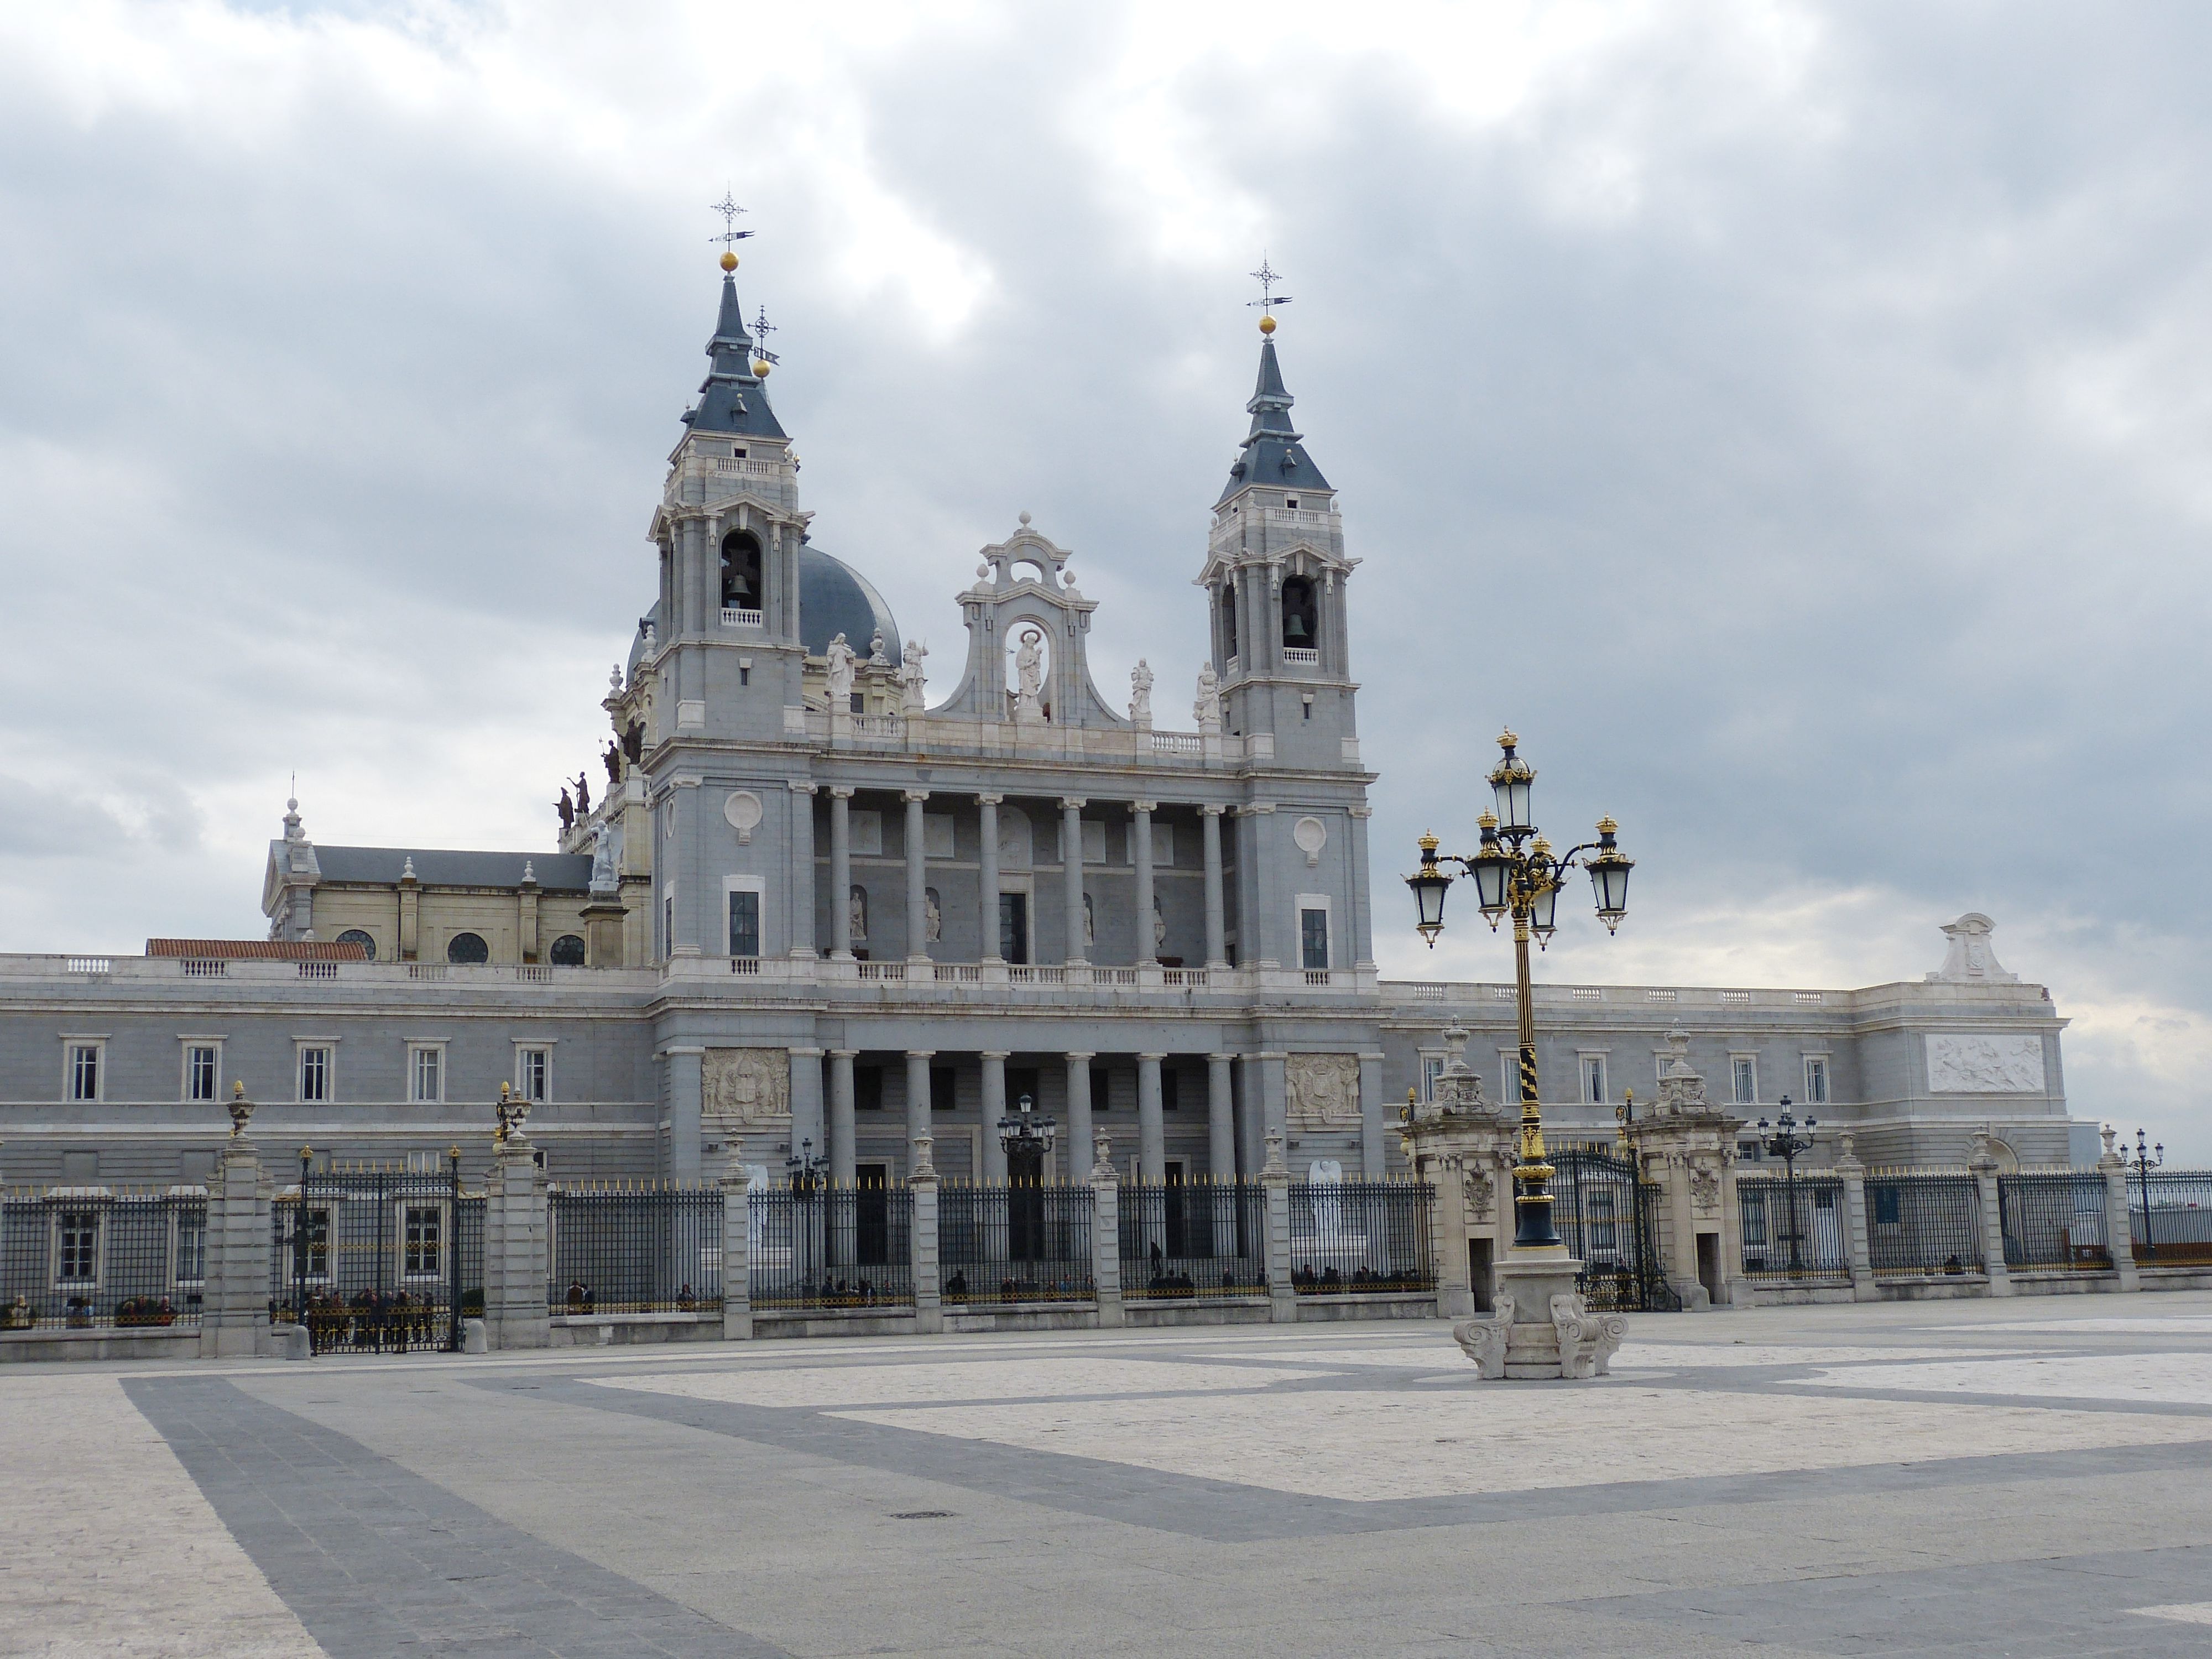
fence, architecture, building, chateau, palace, lantern, pillar, space, plaza, landmark, facade, church, cathedral, place of worship, spain, steeple, madrid, town square, tours, seat of local government